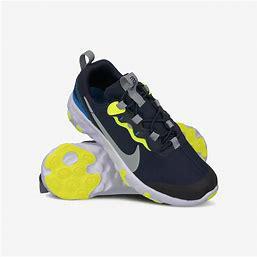
Brand: Nike
Model: Renew Element 55